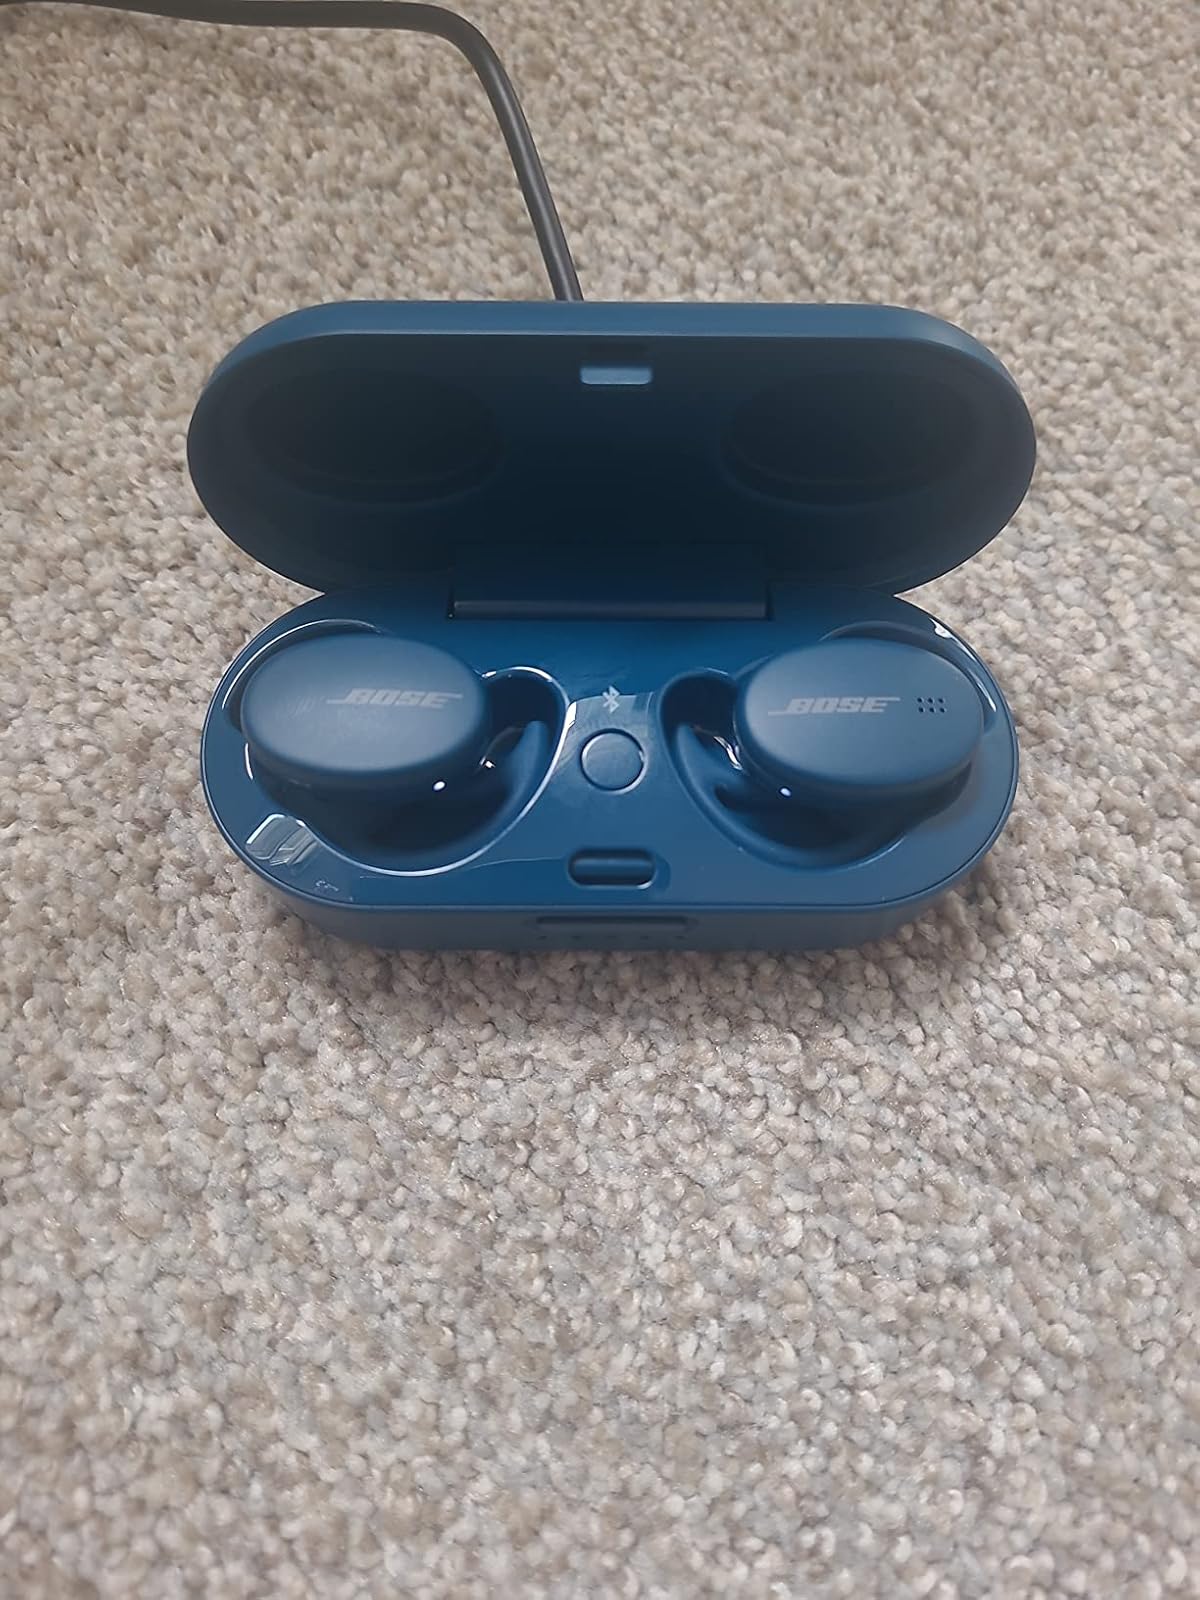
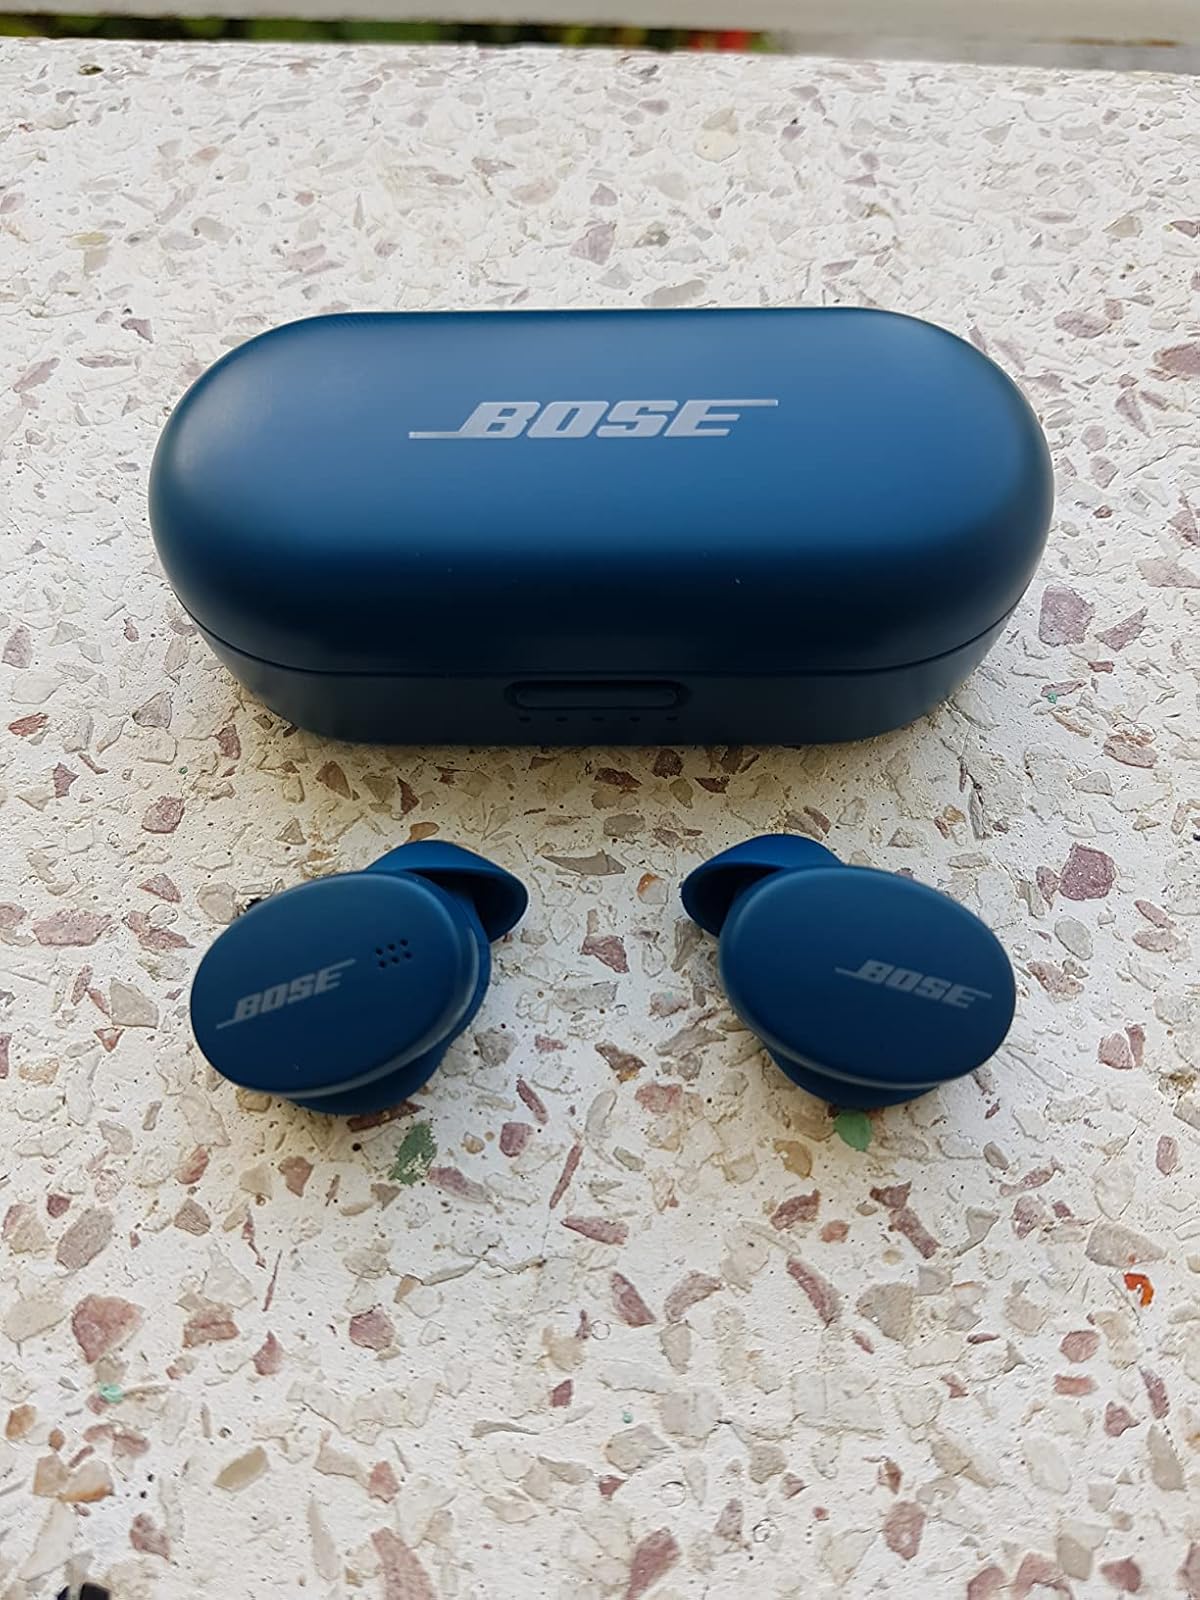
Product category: earbuds
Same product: yes